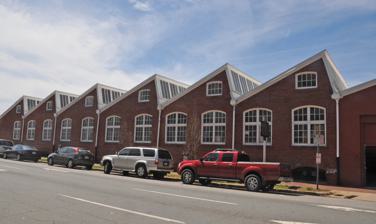
Building: Shamrock Mills
Country: United States of America
Year built: 1911
Historic building in North Carolina, US United States historic place Shamrock Mills U.S. National Register of Historic Places Shamrock Mills, September 2007 Show map of North Carolina Show map of the United States Location 3rd and Marshall Sts., Winston-Salem, North Carolina Coordinates 36°5′45″N 80°14′55″W / 36.09583°N 80.24861°W / 36.09583; -80.24861 Area less than one acre Built 1911 ( 1911 ) , 1925 NRHP reference No. 78001951 Added to NRHP May 23, 1978 Shamrock Mills , also known as Hanes Hosiery Mill #1, is a historic textile mill building located at Winston-Salem , Forsyth County, North Carolina .  It was built in 1911, and is a one-story brick building with daylight basement.  It is six bays deep and extends in seven sections with a rhythmic saw-tooth roof and six-foot skylights.  An addition was built in 1925. It was the first building used by the Hanes Hosiery Company . The mill closed in 1926, and the building subsequently housed a Cadillac dealership. The building houses the Sawtooth School for Visual Art. It was listed on the National Register of Historic Places in 1978. References